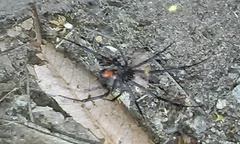
Species: Lactrodectus_hesperus